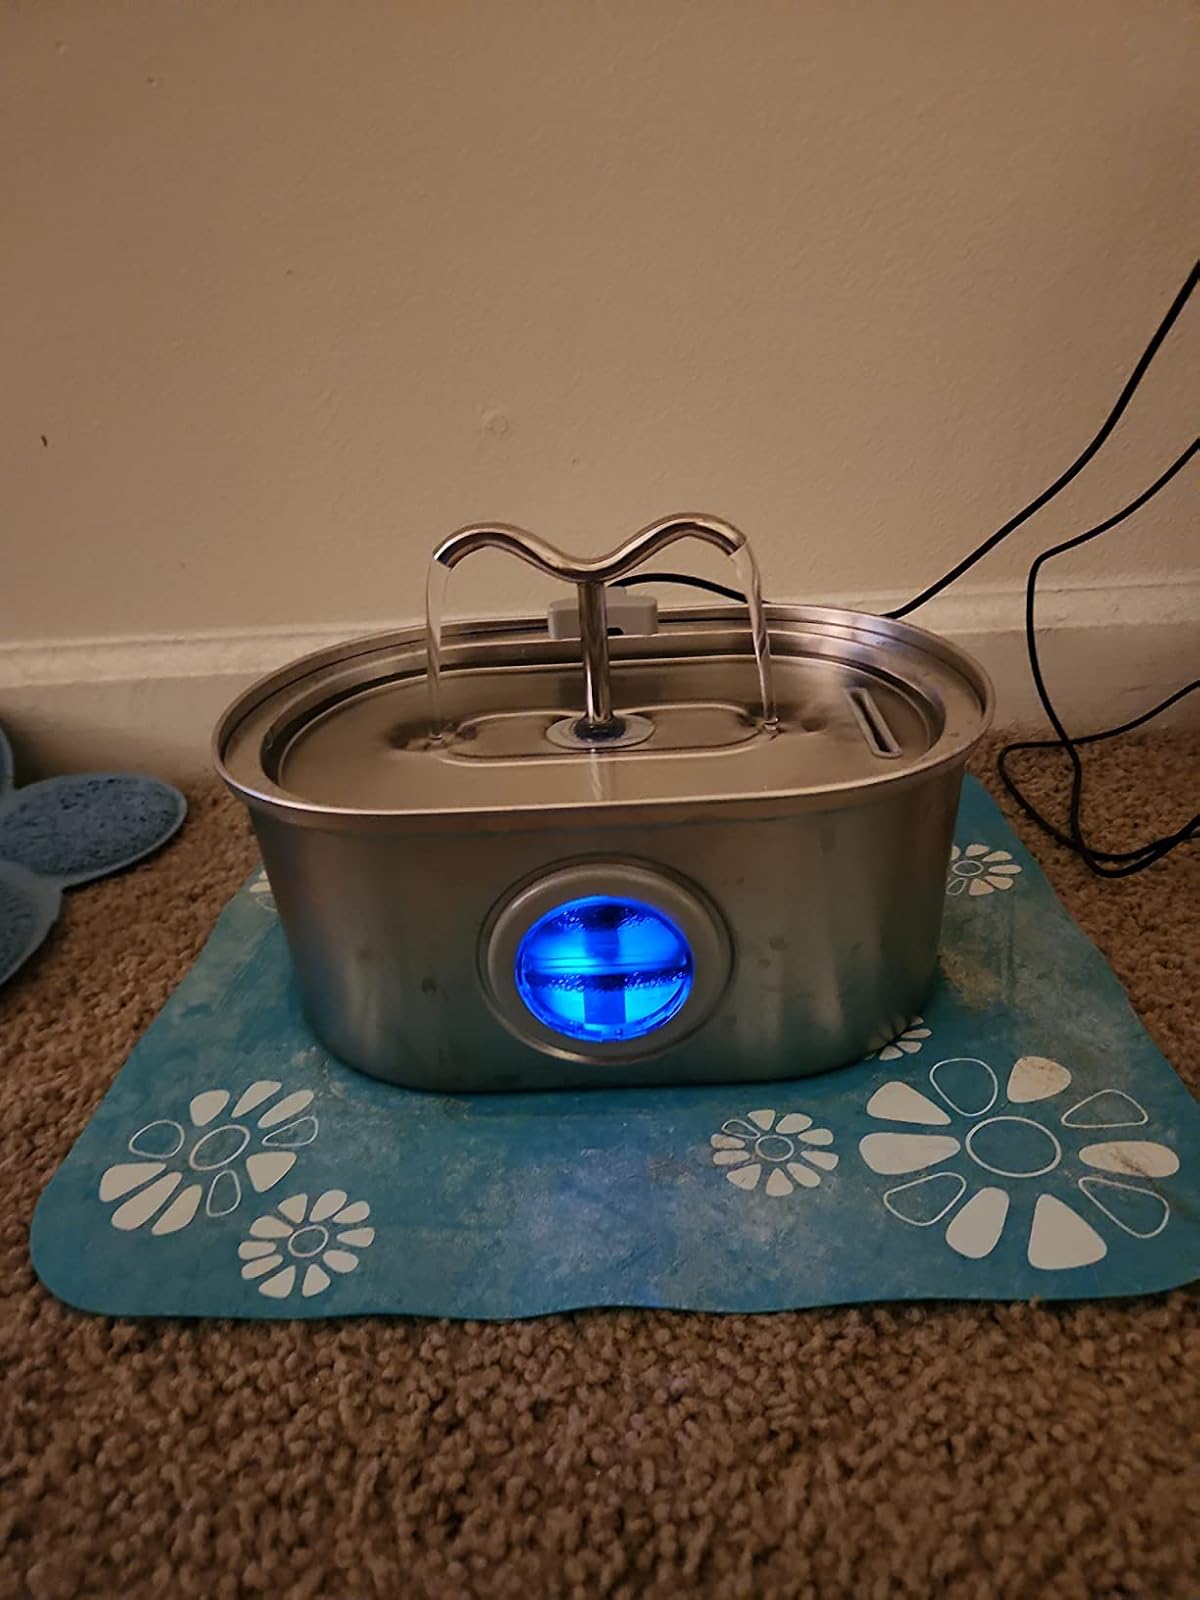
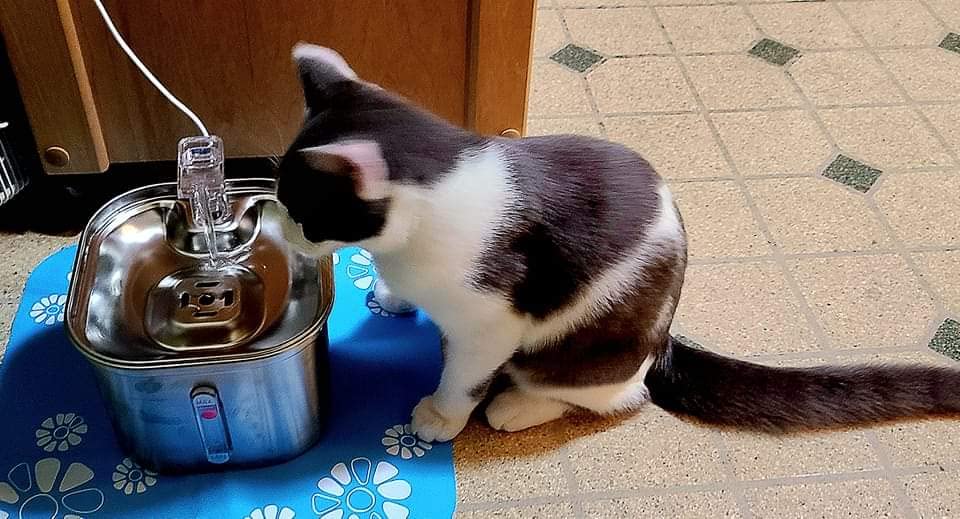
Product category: items_bowl
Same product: no